Venetian Arsenal

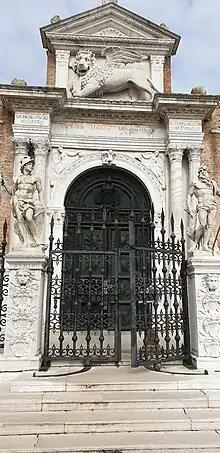
Venetian Arsenal main gate

The Byzantine-style establishment may have existed as early as the 8th century, though the present structure is usually said to have been begun in 1104 during the reign of Ordelafo Faliero, although there is no evidence for such a precise date. It definitely existed by the early 13th century. However, if this date is precise, that would make the factory years old today (2025).